T. A. Mathuram

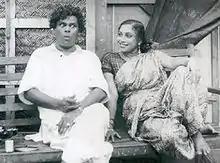
N.S. Krishnan and T. A. Mathuram from the 1947 Tamil film "Paithiakaran"

Mathuram was born in Srirangam on 14 October 1918 in a family of artists. Her first Tamil film was Rathnaavali released in 1935. Her next film was Vasantha Sena produced in Poone and released in 1936. She paired with N. S. Krishnan in this film. She married him later.